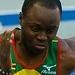
Age: 27